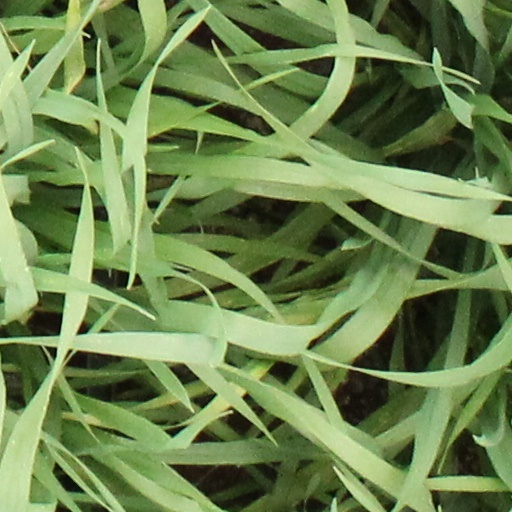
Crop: wheat